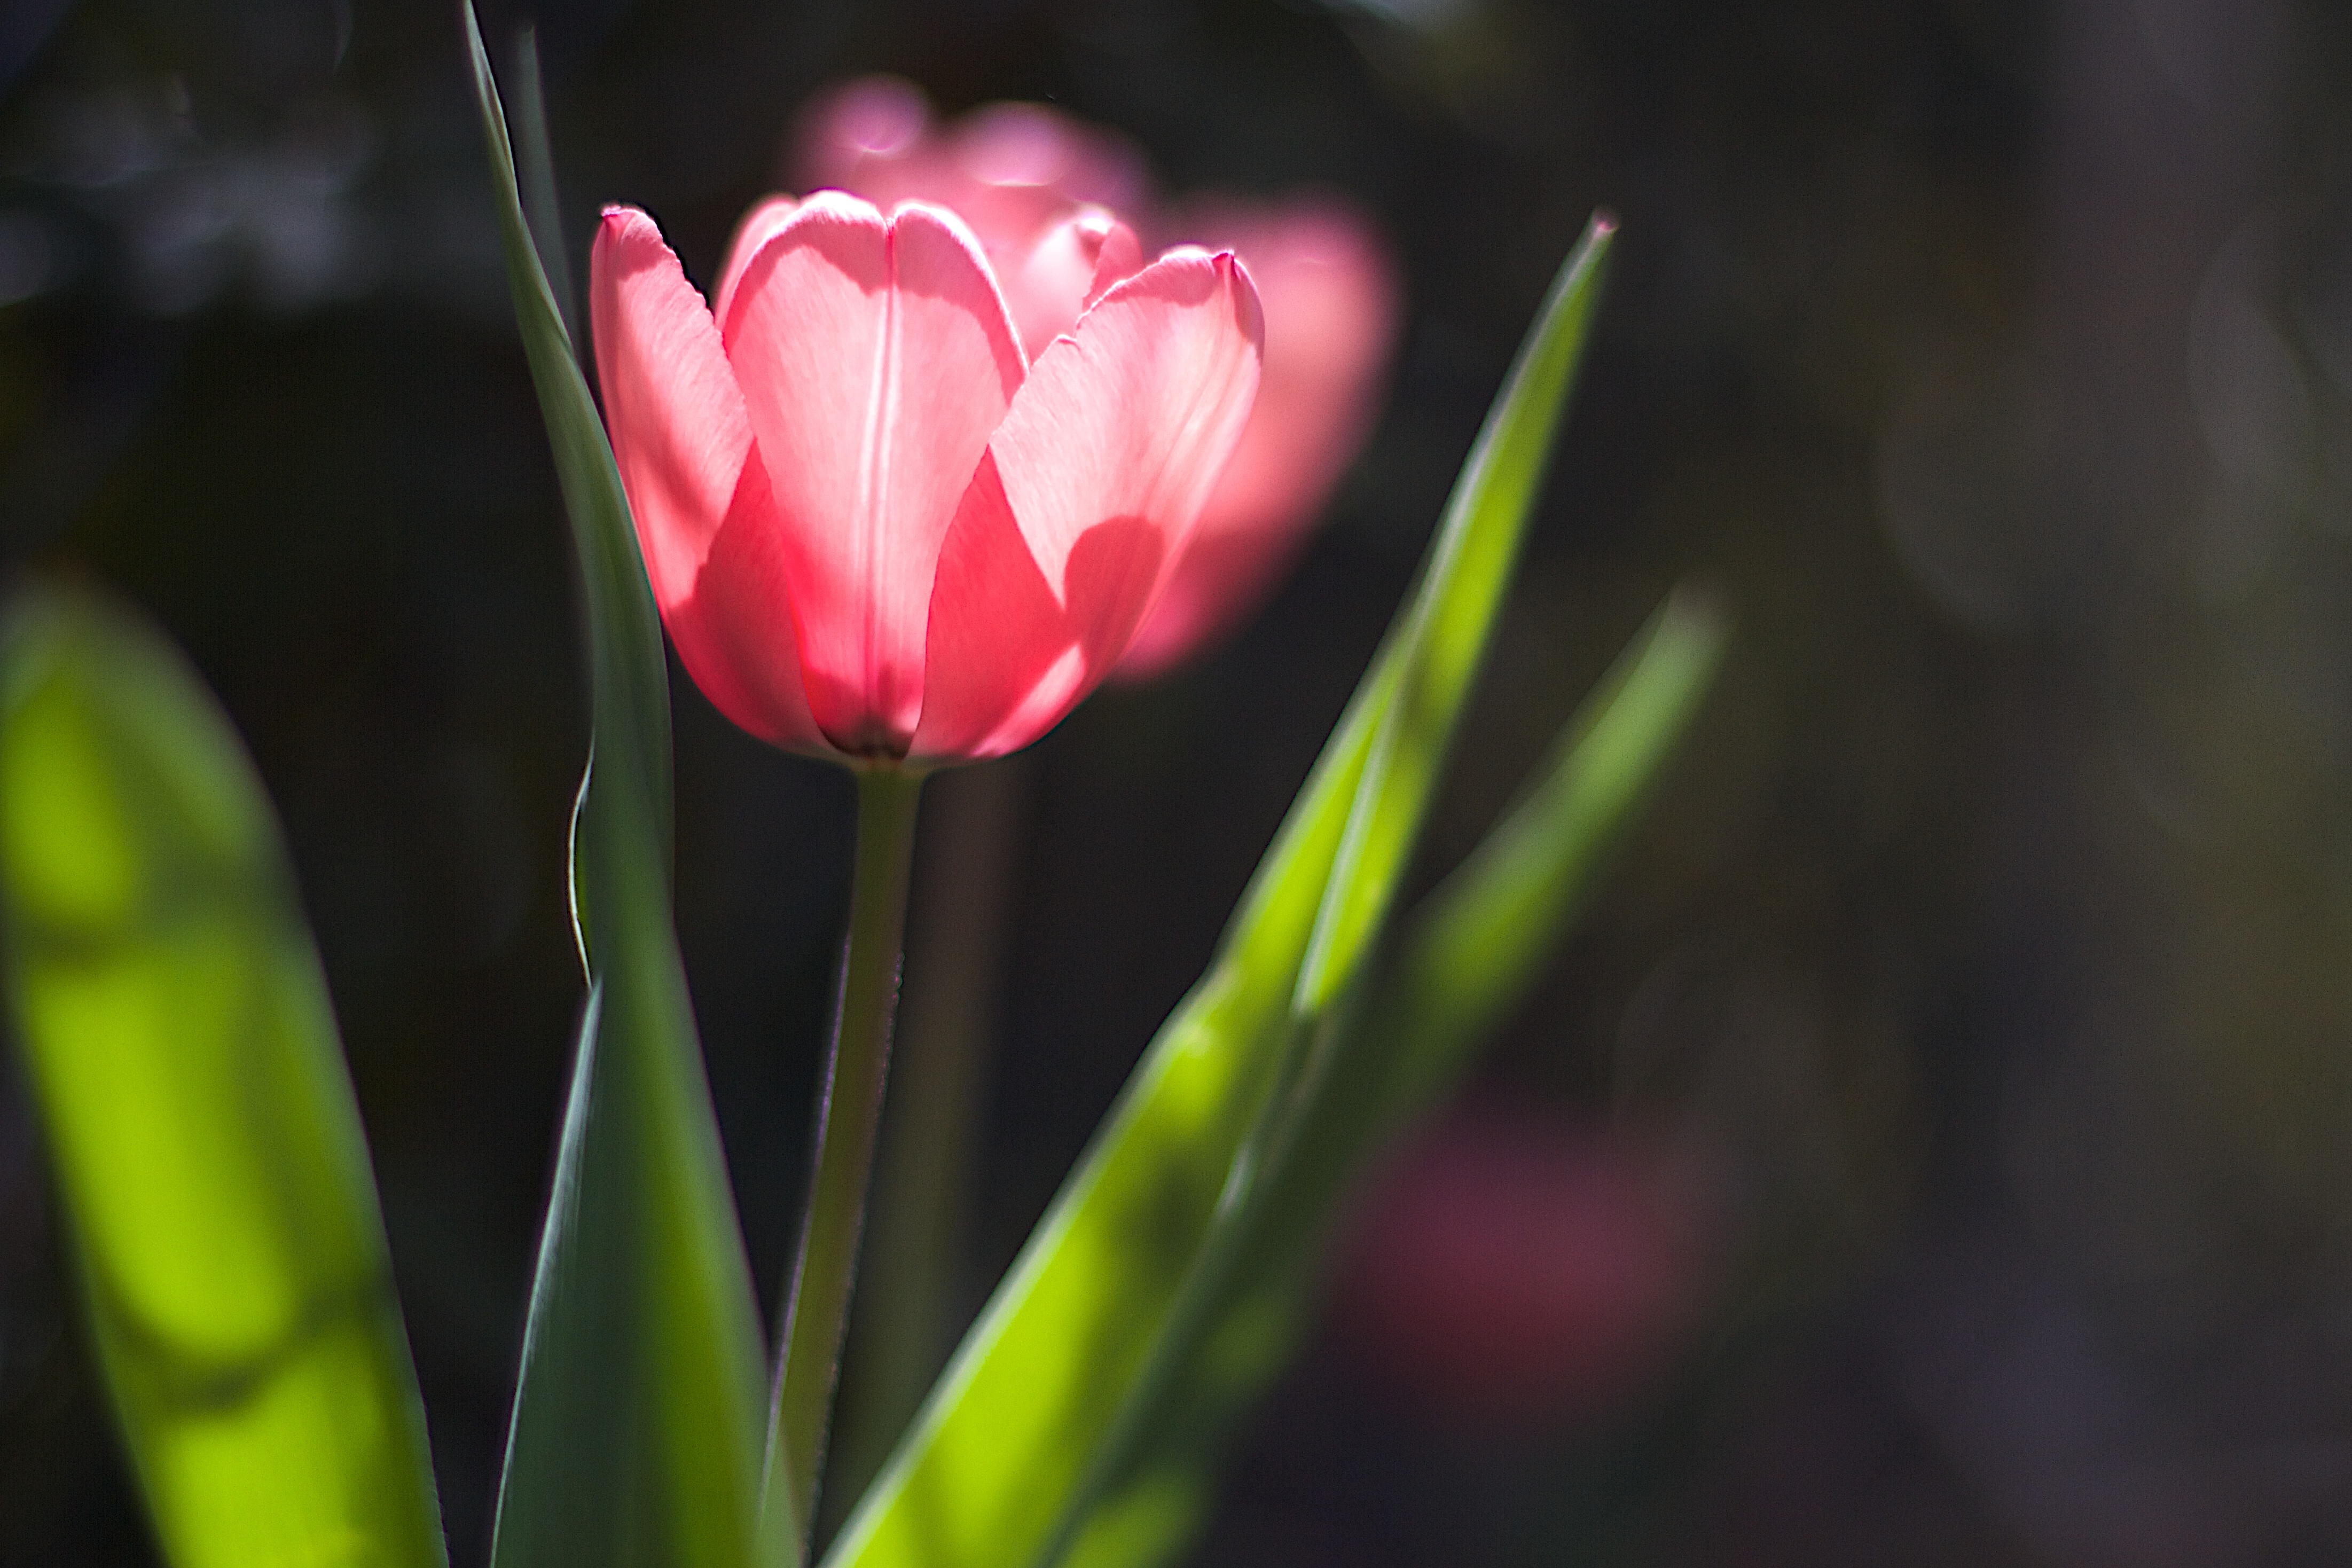
plant, flower, petal, tulip, flora, bud, 2016366, macro photography, flowering plant, plant stem, land plant